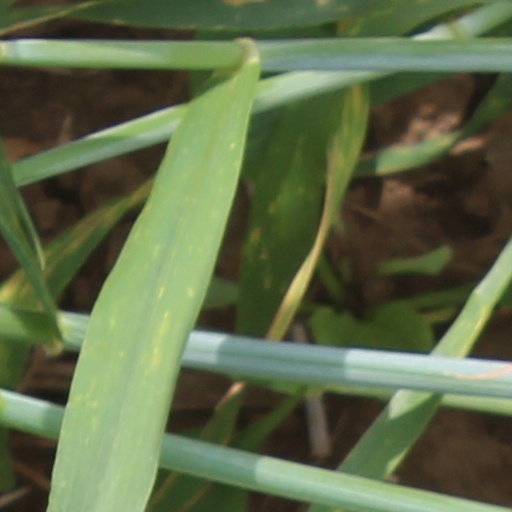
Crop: wheat